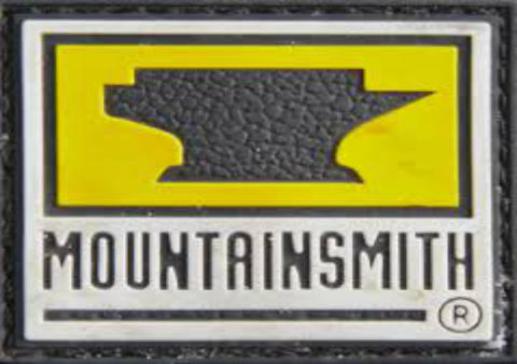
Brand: mountainsmith
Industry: Sports